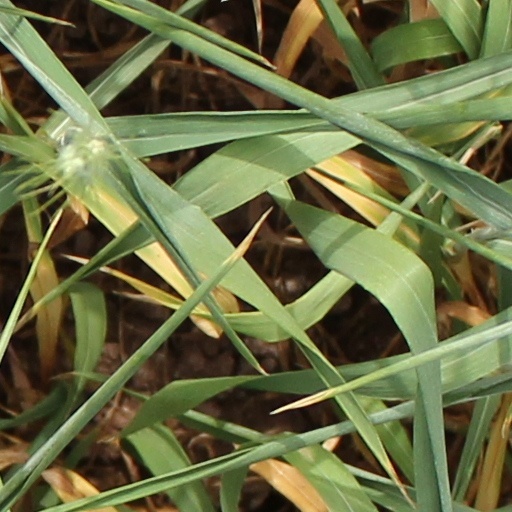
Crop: wheat